Arab Labor

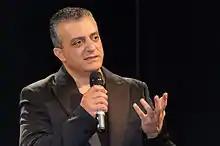
Norman Issa portrays the main character Amjad

Arab Labor ("Avoda Aravit"; , "Shughl Arab") is an Israeli sitcom television series, created by the Arab-Israeli writer and journalist Sayed Kashua.